Justin Edwards (basketball, born 1992)

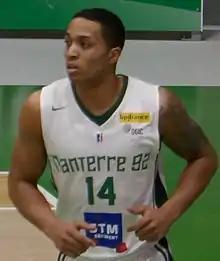
Edwards playing for Nanterre in April 2018

Justin Stefan Edwards (born October 31, 1992) is a Canadian professional basketball player for Club Africain of the Tunisian first division. He attended and played college basketball for the University of Maine and Kansas State University.